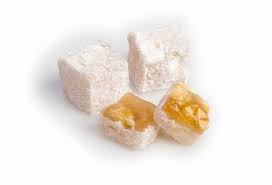
Yemek: lokum